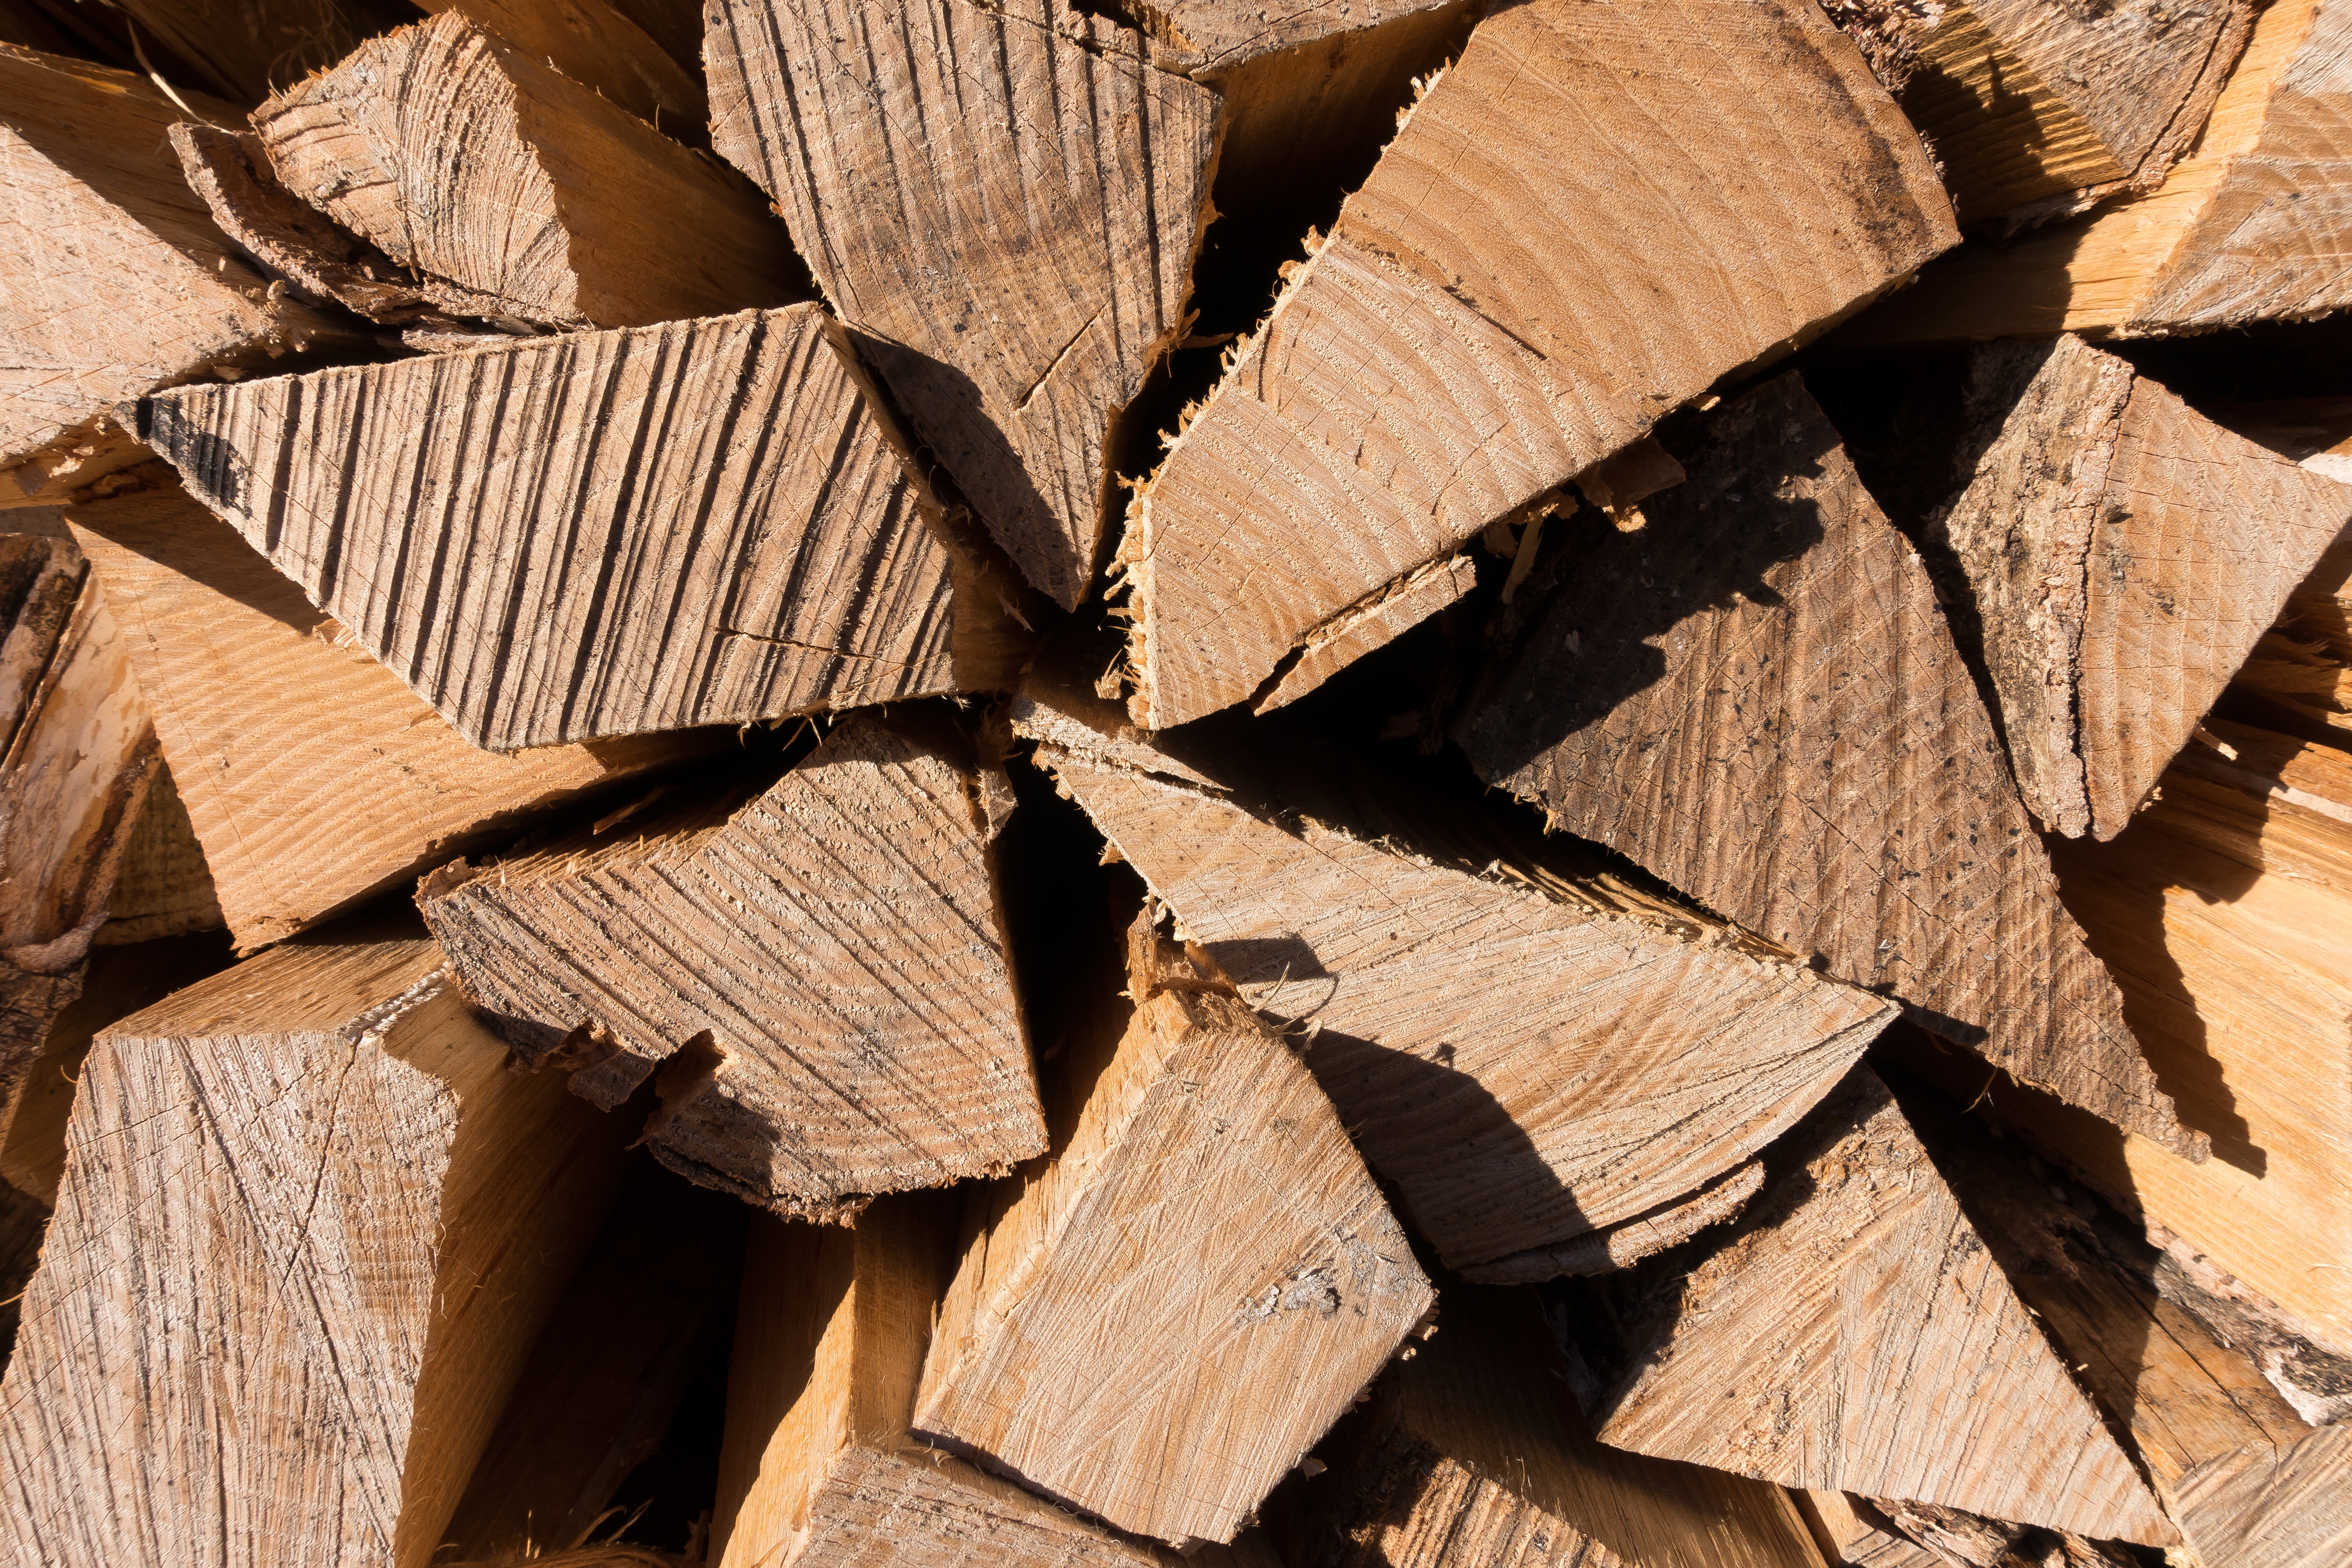
tree, wood, leaf, food, firewood, stack, lumber, heat, energy, storage, close up, stacked, stock, timber, crushed, layered, combs thread cutting, stacked up, holzstapel, growing stock, timber industry, timberyard, hacked